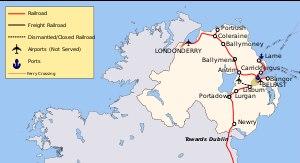
NI Railways, en forme longue Northern Ireland Railways, abrégé NIR est l'opérateur ferroviaire national de l'Irlande du Nord. Le réseau ferroviaire nord-irlandais ne fait pas partie du National Rail, et utilise l'écartement des rails de 1600 mm, commun avec le réseau de la République d'Irlande, appelé écartement irlandais. Les trains ne sont pas électrifiés.